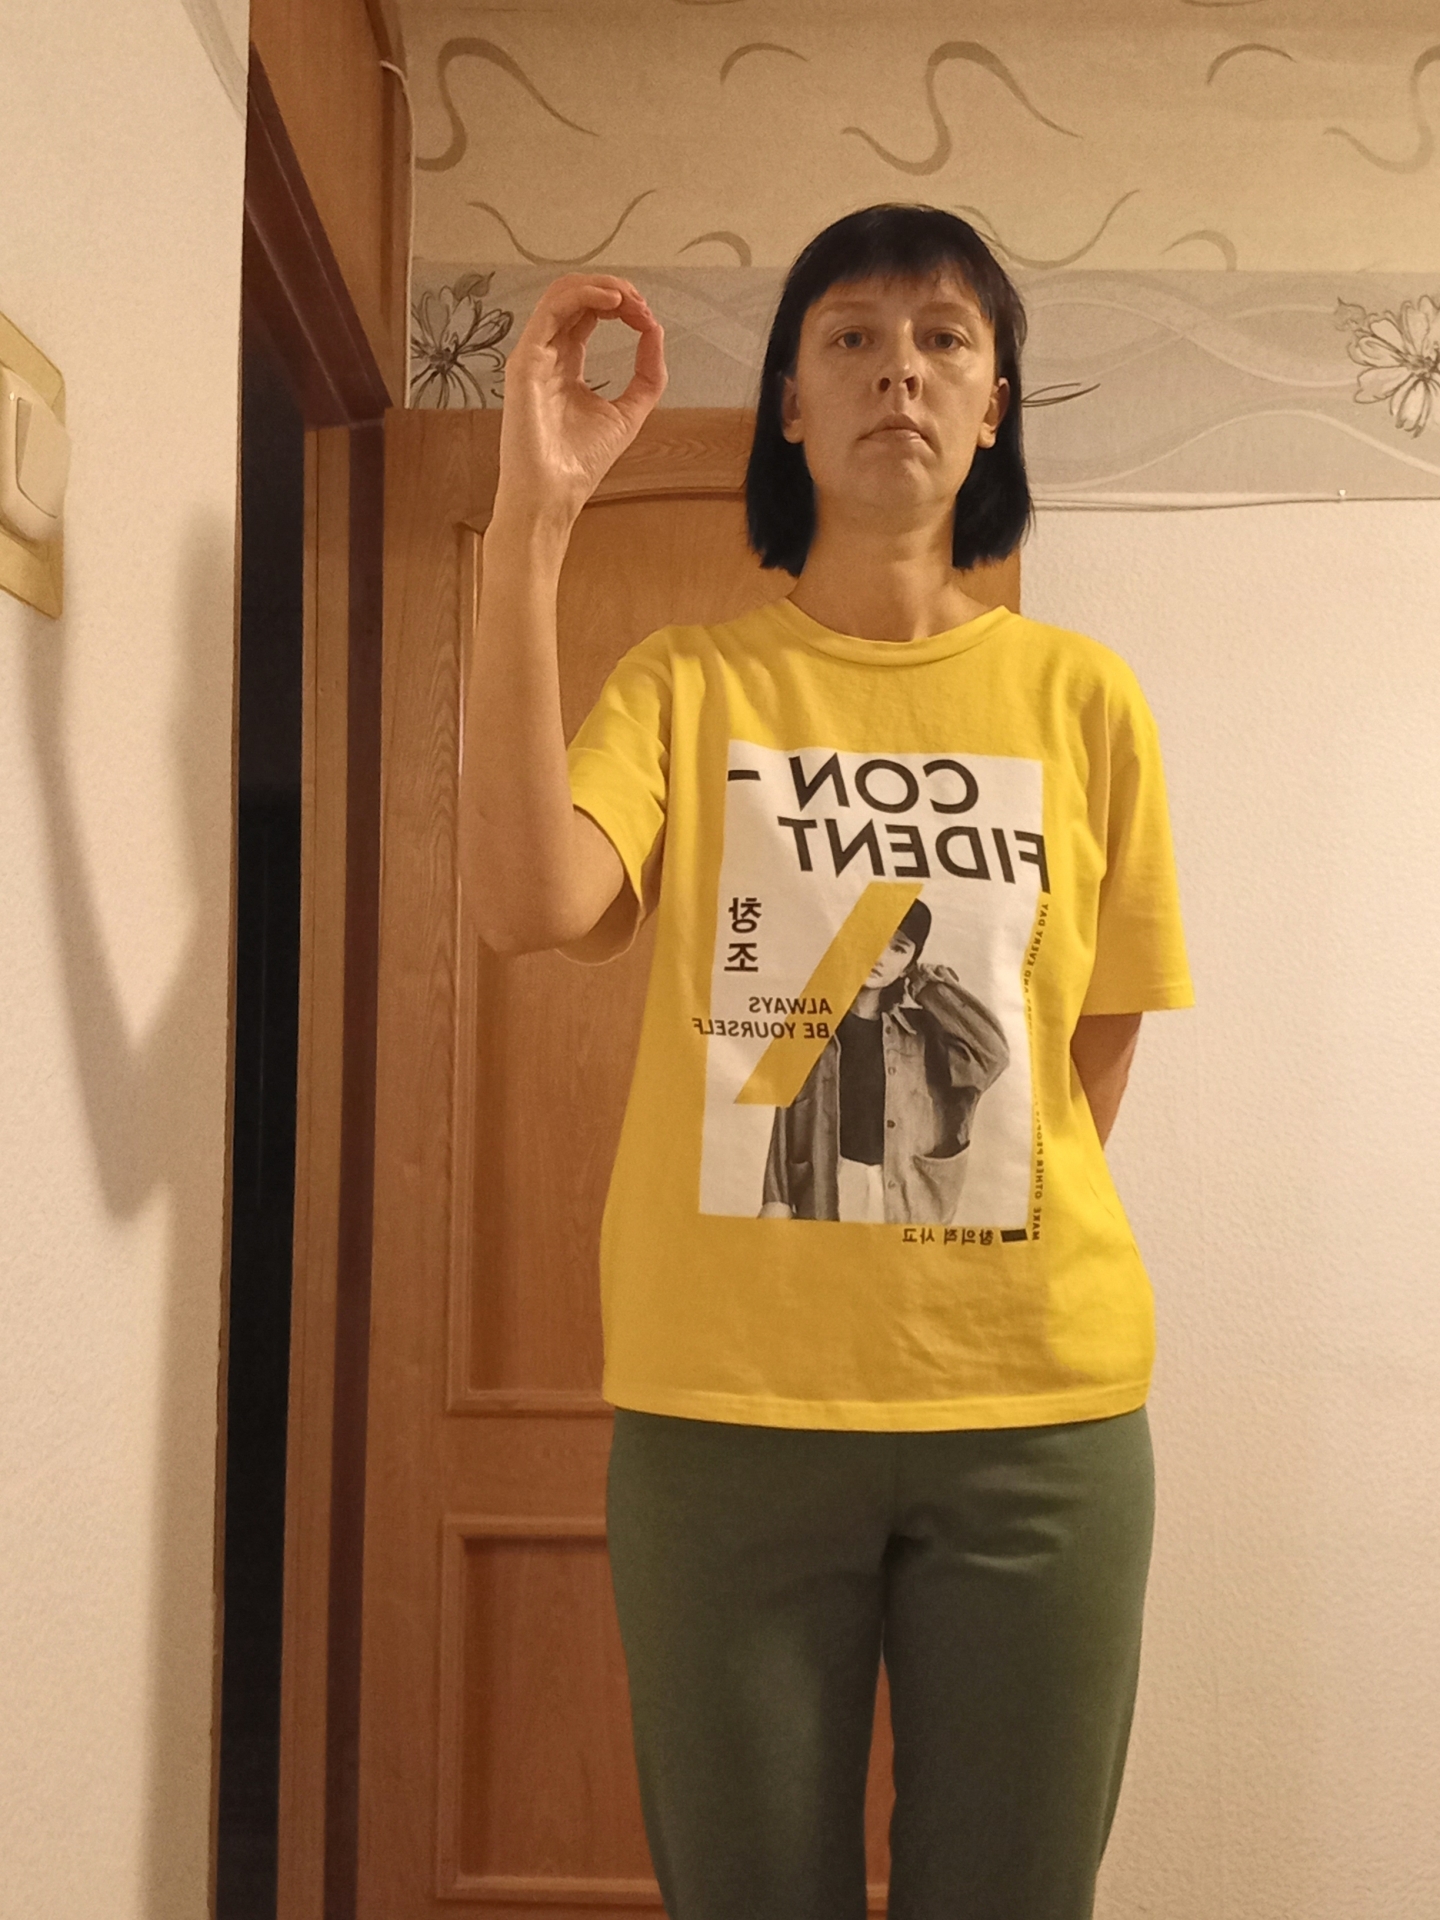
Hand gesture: grip